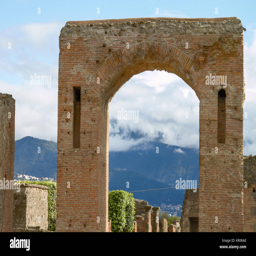
ruins and remains of the city